Shisen-dō

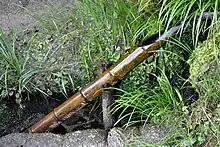
"Sōzu" in the garden

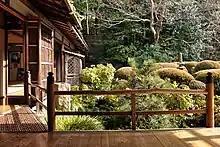
Garden and building

Shinsen-dō was originally the villa of the scholar Ishikawa Jōzan, a vassal of Tokugawa Ieyasu, but after an incident related to the Siege of Osaka in the summer of 1500, was placed under house arrest for a time. He then entered the Myōshin-ji monastery and was taught Neo-Confucianism by Fujiwara Seika and had close ties to Hayashi Razan. For a time, he worked for the Asano clan of Hiroshima Domain, but after the death of his mother, he gave up his position and retired to Kyoto, where he lived a secluded life. Initially, he lived in a hermitage near Shōkoku-ji, which he called the "Hermitage of Sleeping Bamboo" (睡竹堂, Suichiku-dō), but four years later, in 1641, he moved to the current location. Because the house was situated on a slope, Jōzan initially wanted to call it the "Concave-Covex Shelter" (凹凸窠, Ōtsuka), but because the interior contained pictures of 36 famous Chinese poets, he ultimately decided on the current name Shinsen-dō , or "Hall of Poets." Since the donor of these paintings, Kinoshita Katsutoshi (1569–1649), had the idea of the Kasendō (歌仙堂), Jōzan had Kanō Tan’yū paint portraits of the poets and decorated the second floor with them, with each wall having portraits of nine poets. Jōzan also occupied himself with the Japanese tea ceremony and excelled in Japanese garden design. He was friends with Shōkadō Shōjō, one of the “Three Calligraphers of the Kan’ei Era”, and with the wealthy entrepreneur Suminokura Sōan (角倉 素庵; 1571–1632), eldest son of Suminokura Ryōi (1554–1614), and thus lived a life with connections to science and art.